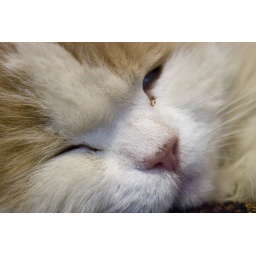
That cat is so furry that you think it s a sheepskin rug when it s hanging around sleeping